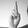
ASL letter: R